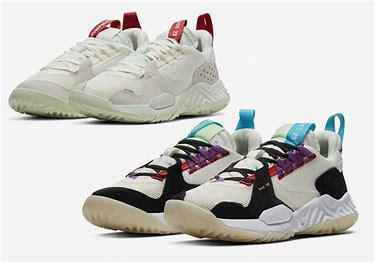
Brand: Jordan
Model: Delta